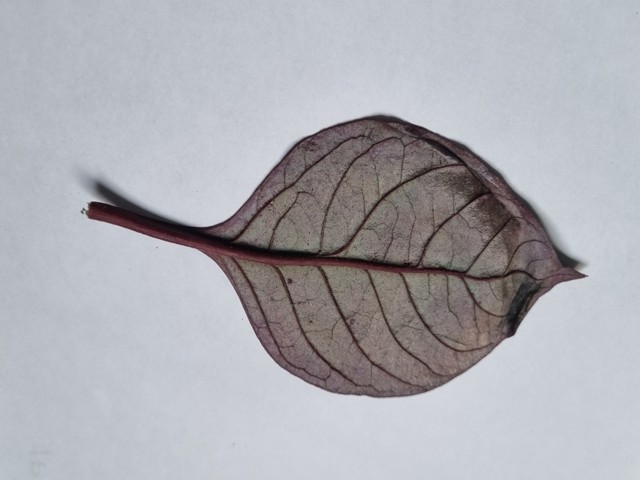
Plant: kalochitra